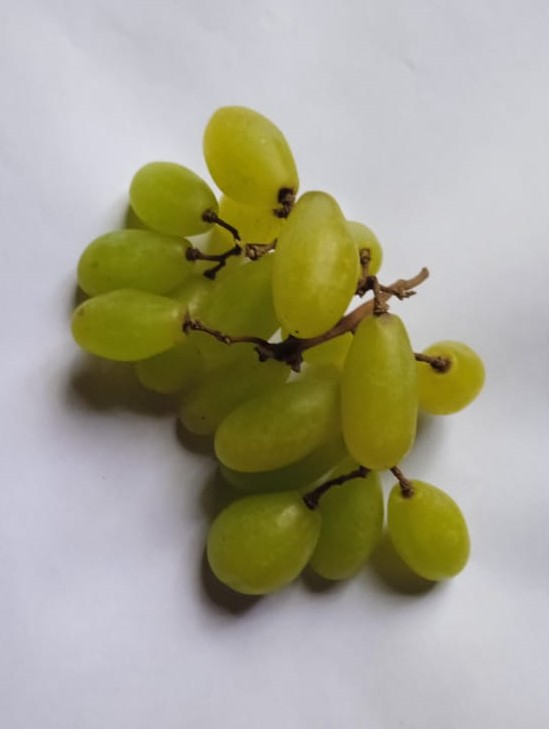
Fruit: grape
Condition: fresh